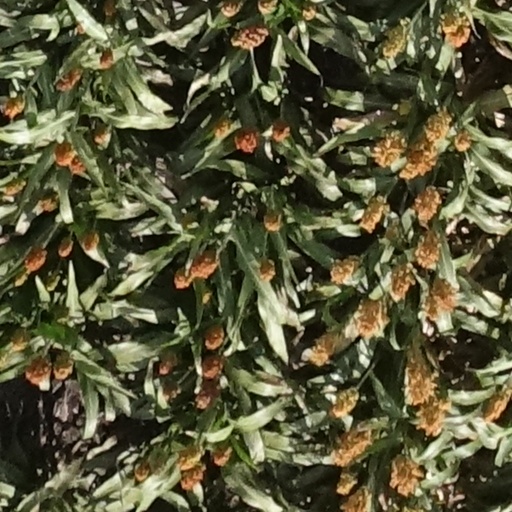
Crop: sorghum